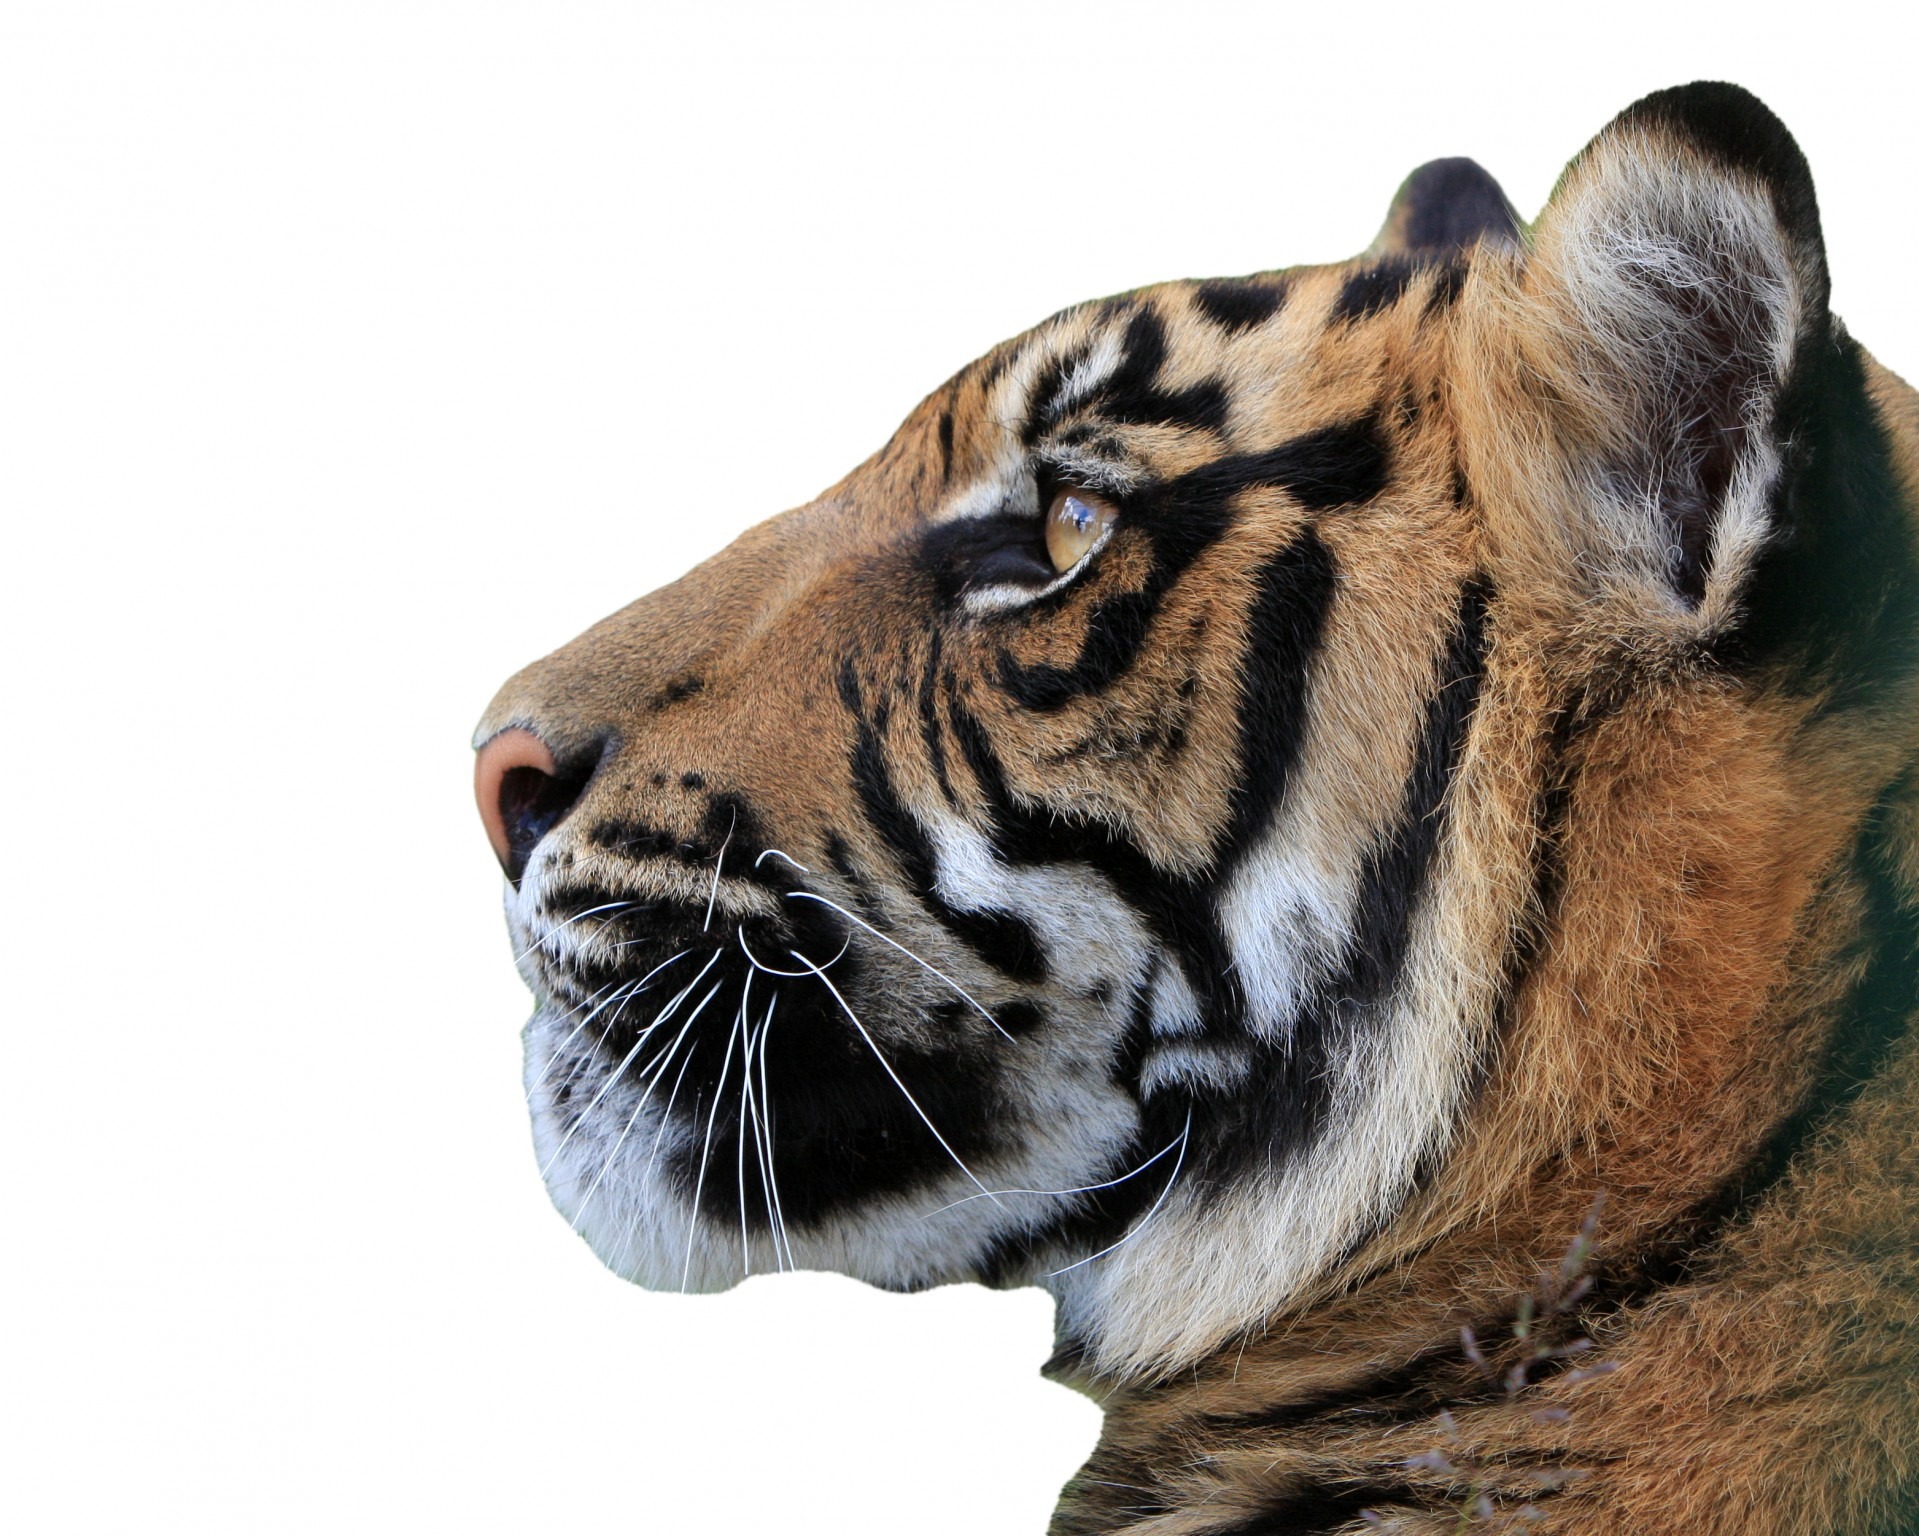
white, animal, isolated, profile, wildlife, wild, cat, feline, mammal, fauna, close up, face, whiskers, background, snout, tiger, head, vertebrate, big, beautiful, big cats, cat like mammal